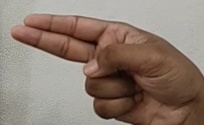
ASL sign: H